Teikō Shiotani

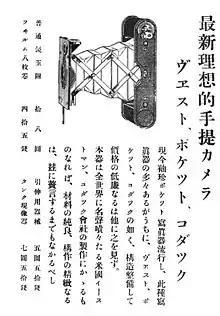
Magazine advertisement (January 1913) for the Vest Pocket Kodak, describing it as "the latest ideal handheld camera"

Sadayoshi Shiotani ("Shiotani Sadayoshi") was born on 24 October 1899 in Akasaki (since 2004 part of Kotoura), Tottori, to a family who owned a shipping agency. He was the eldest son; his paternal grandfather had held various important civic posts and been interested in photography.